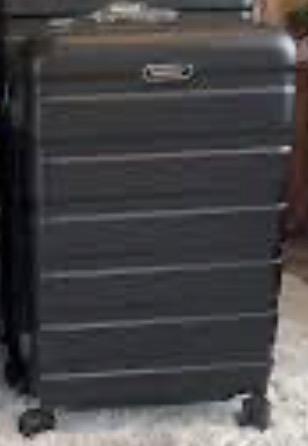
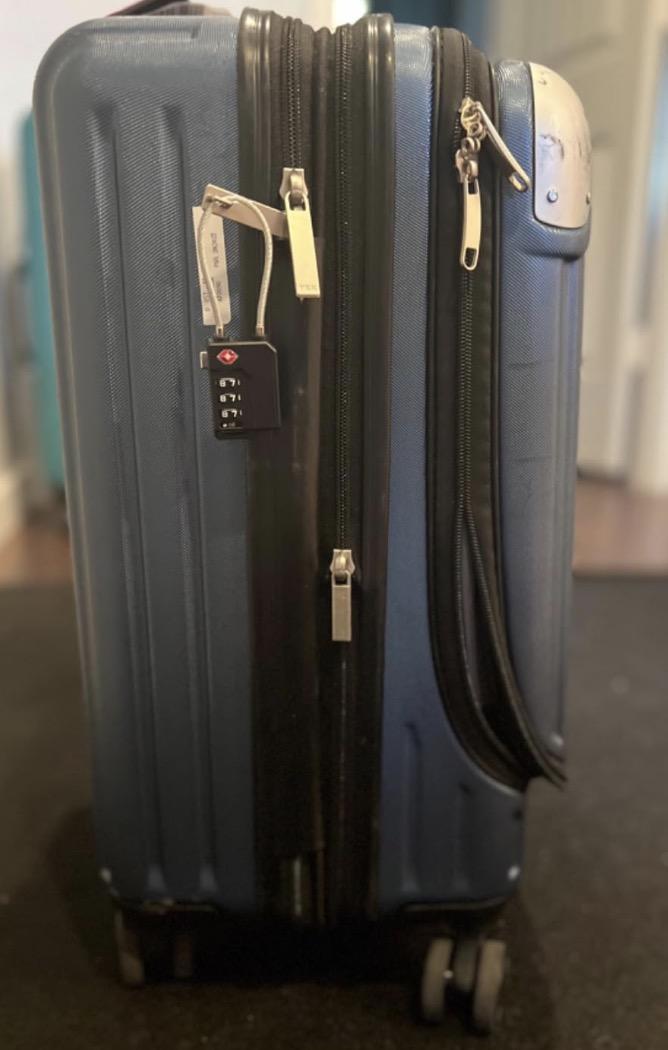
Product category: items_tea
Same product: no